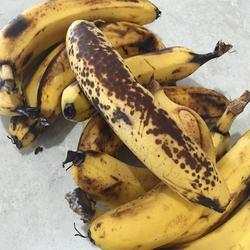
Label: Banana